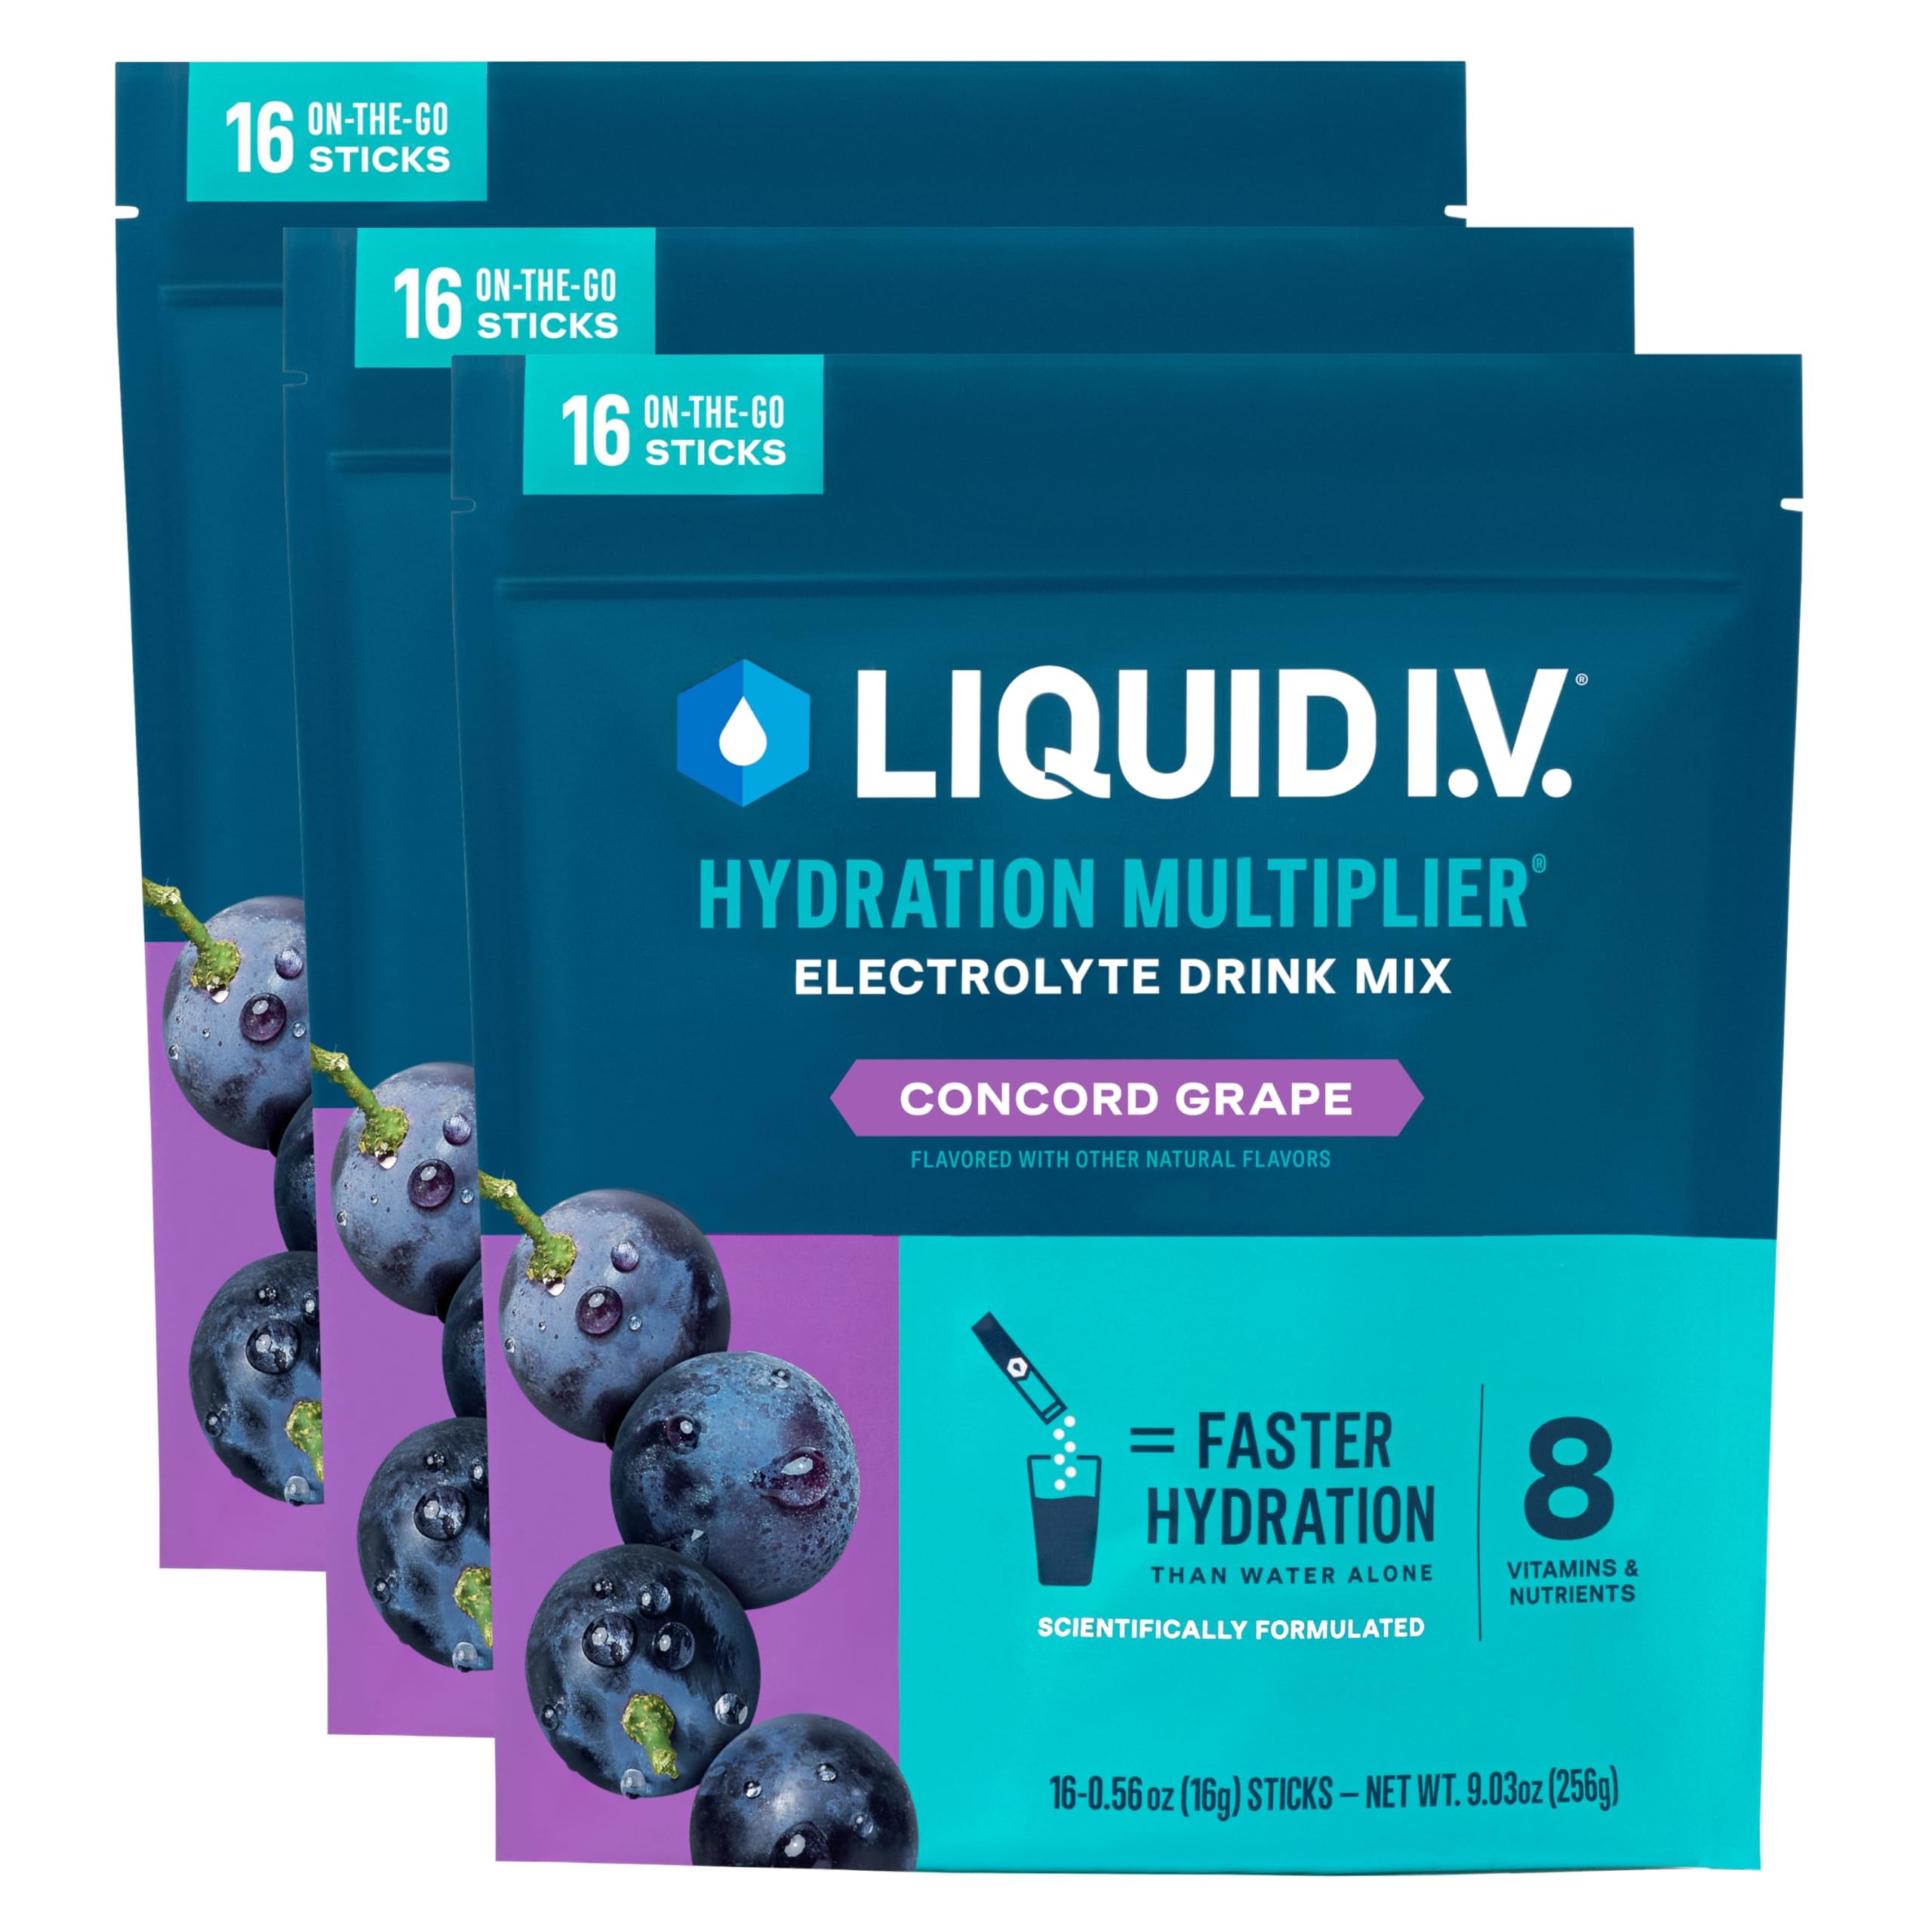
Item Name: Liquid I.V.® Hydration Multiplier - Concord Grape | Electrolyte Powder Drink Mix | 3 Pack (48 Servings)
Bullet Point 1: HYDRATION MIX: A great-tasting, non-GMO electrolyte drink mix that delivers hydration faster than water alone.
Bullet Point 2: GREAT TASTE: Concord Grape has aromatic jasmine and a punch of nostalgia, like your favorite childhood grape jelly.
Bullet Point 3: SCIENCE-BACKED FORMULA: Powered by LIV HYDRASCIENCE, Liquid I.V. is designed with an optimized ratio of electrolytes and clinically tested nutrients.
Bullet Point 4: EXTRAORDINARY HYDRATION: Hydration Multiplier has 3x the electrolytes of the leading sports drink, and 8 vitamins and nutrients. It contains 100% of the daily value of 4 B vitamins: B3, B5, B6 and B12. Gluten-free, soy-free, and dairy-free.
Bullet Point 5: CONVENIENCE: Single-serving, travel-friendly packets are easy to enjoy on the go. Pour one easy-to-open packet into 16 oz of water, mix or shake, and hydrate.
Bullet Point 6: HYDRATION AID: Since 2015, we have donated over 55 million servings of Liquid I.V. to those in need around the globe, and donate over 1% of our revenue to our Impact programs.
Product Description: Hydration Multiplier is a great-tasting, non-GMO electrolyte drink mix powered by LIV HYDRASCIENCE to deliver hydration faster than water alone. Our formula is designed with an optimized ratio of electrolytes and clinically tested nutrients to turn ordinary water into extraordinary hydration. Scientifically formulated to quickly replenish electrolytes & fluids lost from sweat or exercise. Hydration Multiplier has 3x the electrolytes of the leading sports drink, 8 vitamins and nutrients, and 100% of the daily value of 4 B vitamins: B3, B5, B6 and B12. Experience hydration for mental clarity, physical endurance, and overall wellbeing.
Value: 27.09
Unit: Ounce

Price: 13.12